Egbert Starr Newbury

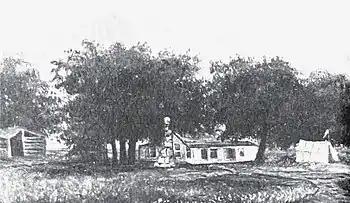
Painting of the Newbury home, 1870s. The tent held Conejo Valley's first post office.

When he bought 2,200 acres in the Conejo Valley in 1874, Newbury was among the first three European Americans to purchase former Rancho El Conejo land established in the Spanish and Mexican eras. He began to develop his property, often traveling for days between the Conejo Valley and Santa Barbara in order to build a wooden cottage in addition to corrals for his planned sheep.